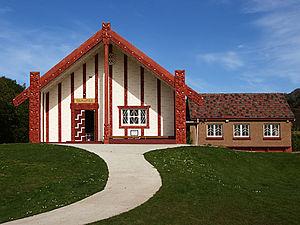
La péninsule d'Otago est une longue bande de terre vallonnée en forme de doigt, partie la plus à l'est de Dunedin, sur l'île du Sud de Nouvelle-Zélande.